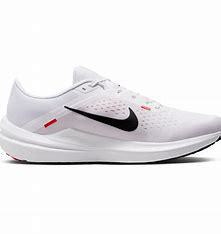
Brand: Nike
Model: Winflo 10